Post–World War II economic expansion

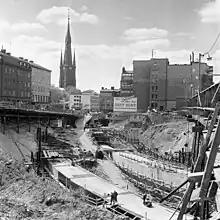
Many Western governments funded large infrastructure projects during this period. Here the redevelopment of Norrmalm and the Stockholm Metro, Sweden.

Keynesian economists argue that the post war expansion was caused by adoption of Keynesian economic policies. Naomi Klein has argued the high growth enjoyed by Europe and America was the result of Keynesian economic policies and in the case of rapidly rising prosperity that this post war period saw in parts of South America, by the influence of developmentalist economics led by Raúl Prebisch.